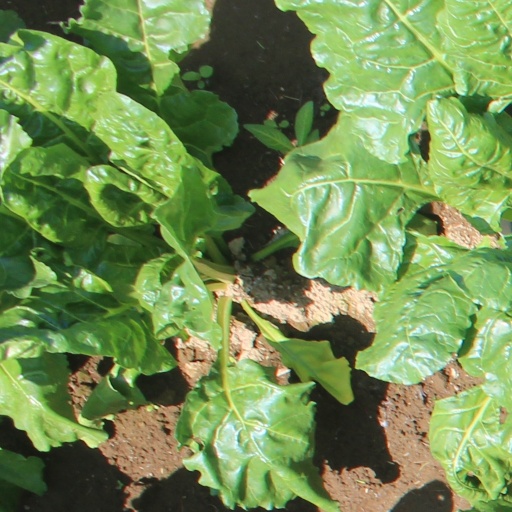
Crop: sugar beet